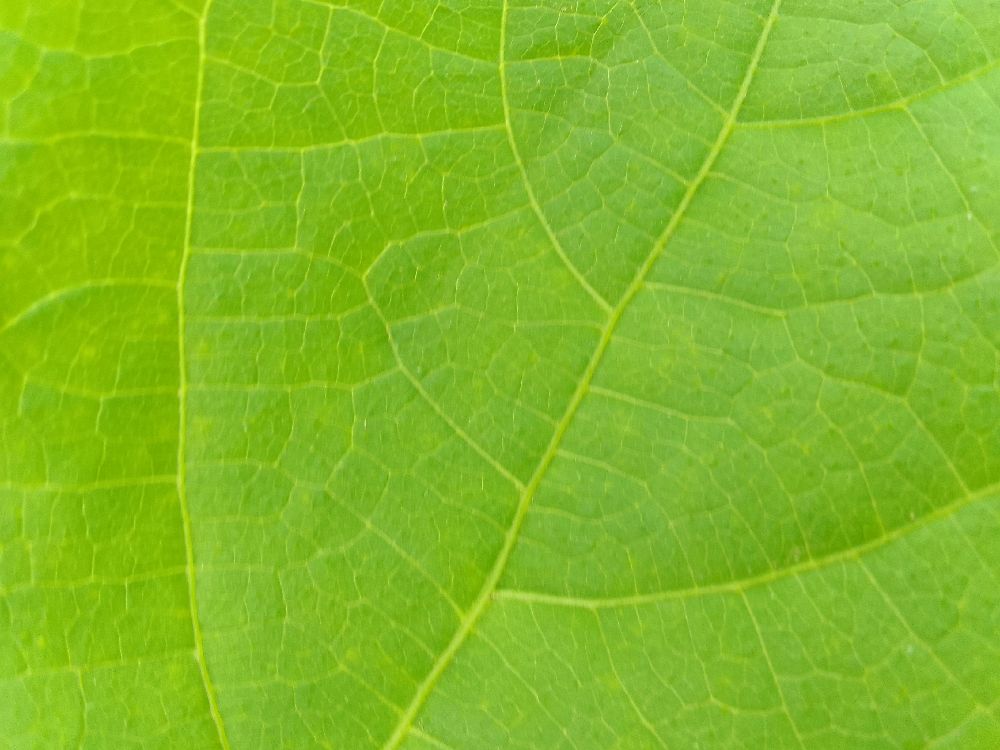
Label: healthy